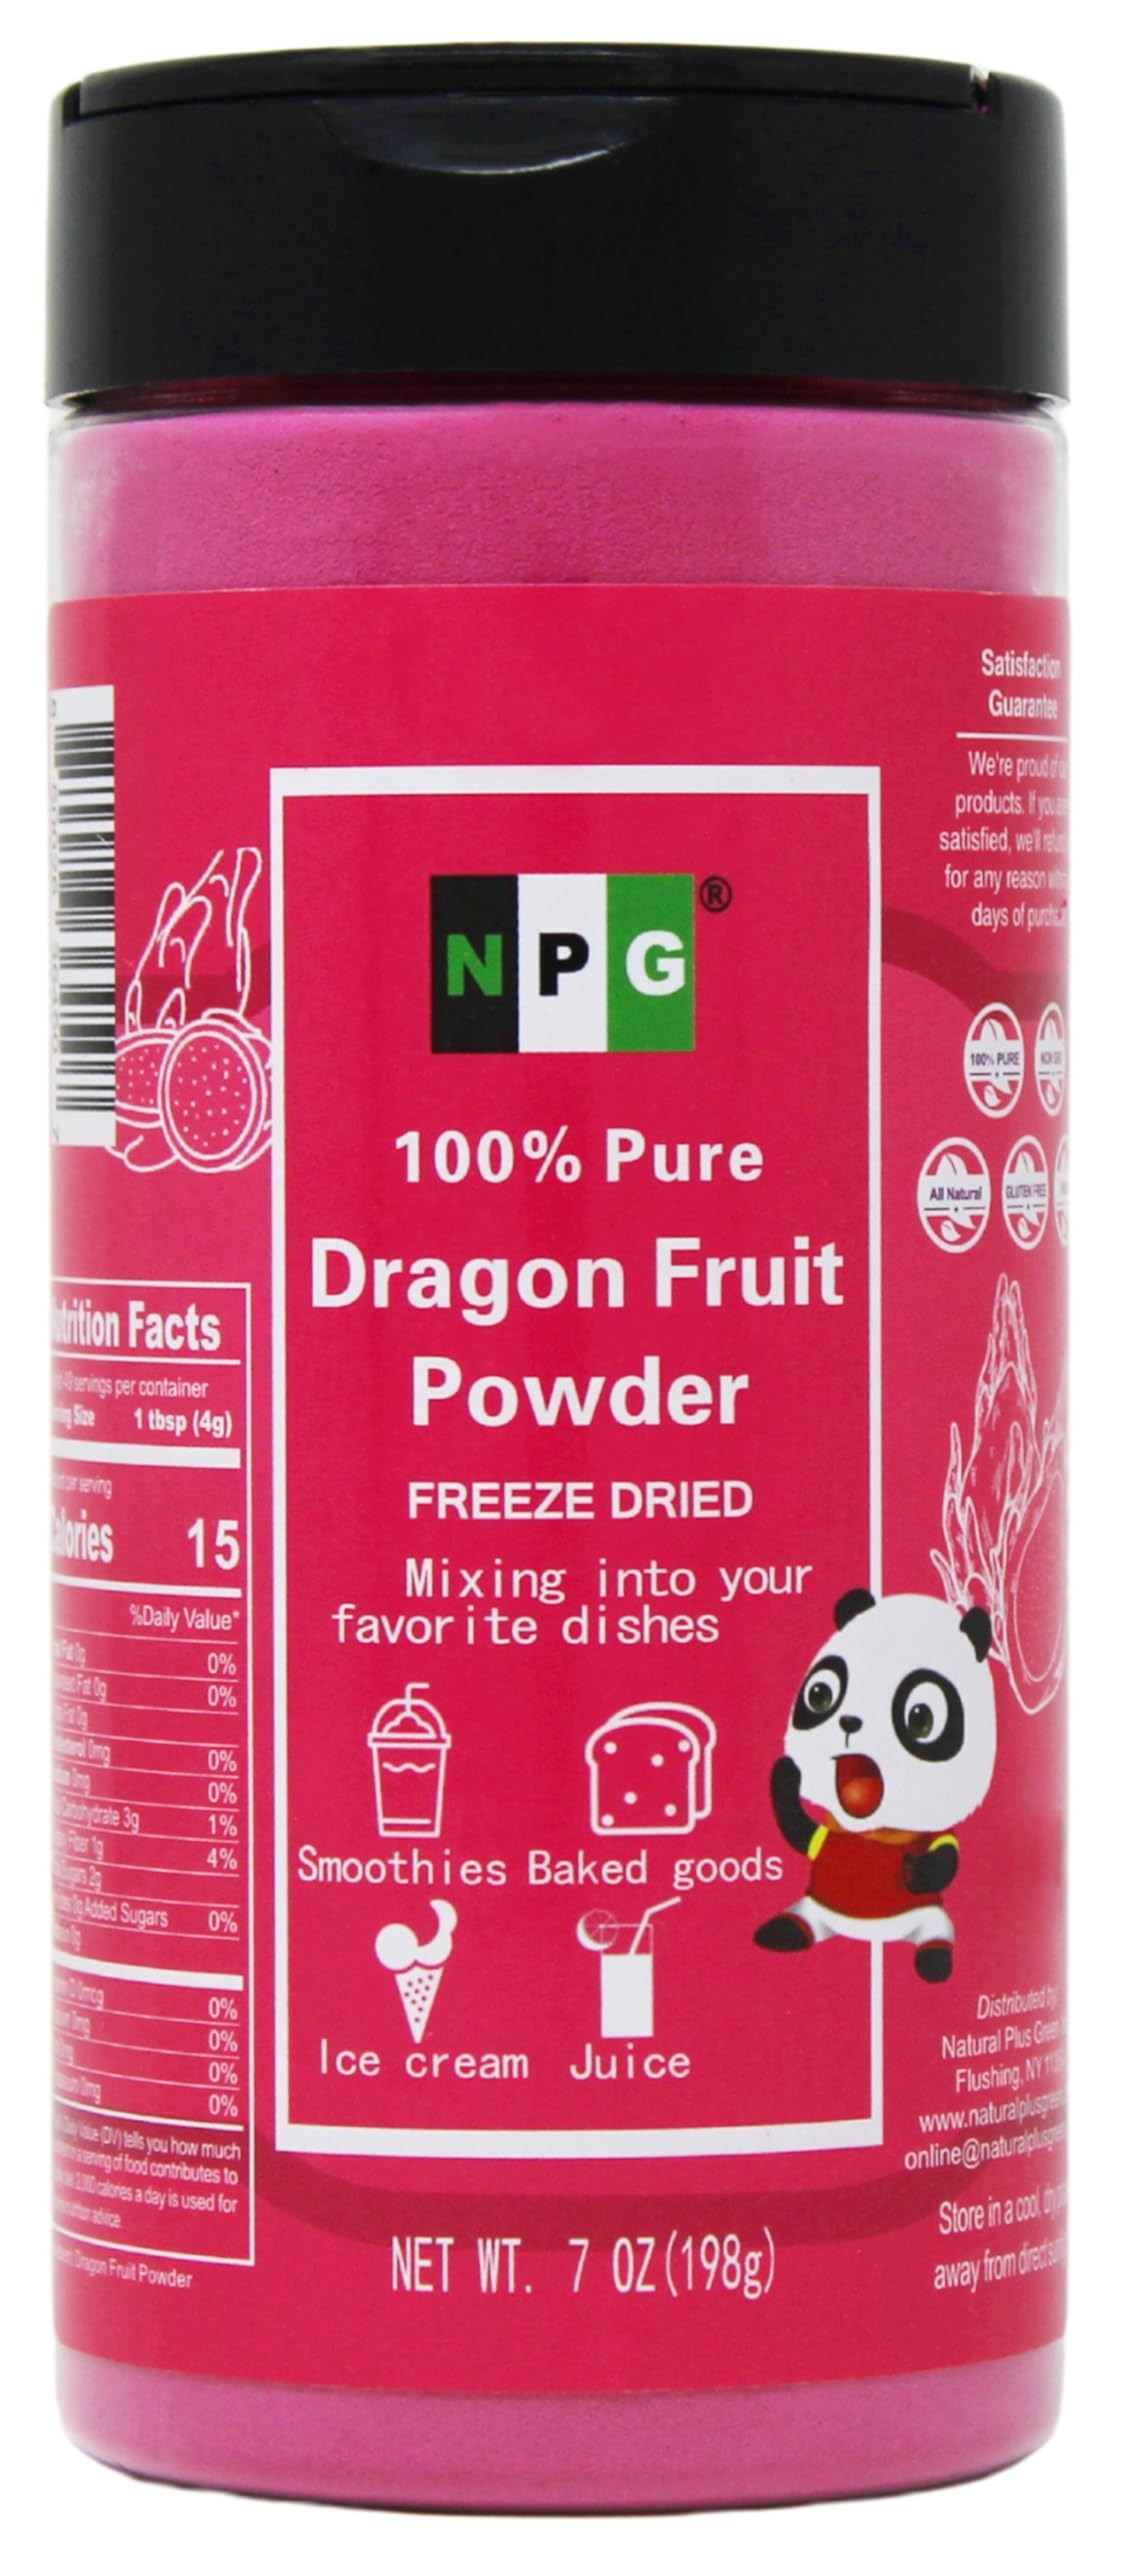
Item Name: NPG Freeze Dried Red Dragon Fruit Powder 7 Oz, Seedless Fine Powder for Food Coloring, Baking, Smoothies, Drinks, Ice Cream, Cocktails, Vegan, Non-GMO, No Added Sugar
Bullet Point 1: 100% Pure Dragon Fruit – Made from fresh, Freeze dried red dragon fruit with no added sugar, preservatives, or artificial ingredients, preserving its natural goodness.
Bullet Point 2: Vibrant Color from Natural Dragon Fruit – Perfect for food coloring in smoothies, baked goods, pink drinks, and more, giving your creations a bold, natural pink hue.
Bullet Point 3: Versatile in Recipes – Great for a wide range of uses, from smoothies and cocktails to ice cream, milk, agar-agar desserts, and vegan recipes.
Bullet Point 4: Versatile in Recipes – Suitable for various uses, including smoothies, cocktails, ice cream, milk, agar-agar desserts, and vegan recipes.
Bullet Point 5: Dehydrated for Freshness – Freeze-dried to maintain the dragon fruit's bright color, flavor, and usability, offering a long shelf life.
Product Description: NPG Freeze Dried Red Dragon Fruit Juice Powder 7 Ounces, Dehydrated Fresh Dragonfruit Pitaya Powder for Food Coloring, Baking, Pure Natural for Smoothies, Pink Drink, Agar-agar, Milk, Ice Cream, Cocktails, Vegan, Non-GMO, No Added Sugar, No Preservatives
Value: 7.0
Unit: Ounce

Price: 18.95